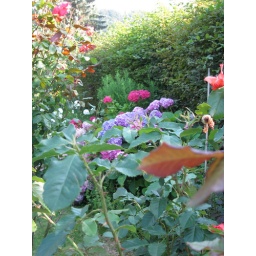
Beautful flowers in garden on lake